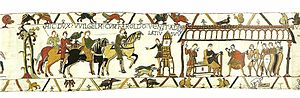
Bayeux-tapetet / Dansk oversættelse af den latinske tekst
Bayeux-tapetet [bajø] er et 70 meter langt vægtæppe broderet med uldgarn på hørlærred. Det illustrerer normanneren Vilhelm Erobrerens erobring af England, da han vandt over Harold Godwinson i Slaget ved Hastings i 1066. Bayeux-tapetet blev sandsynligvis fremstillet på ordre af biskop Odo af Bayeux, Vilhelms halvbror og vicekonge i England, og er muligvis fremstillet i England. Det er et af ganske få tapeter, som har overlevet tidens tand, nok fordi det lå sammenrullet i en lufttæt blykasse og kun blev ophængt i domkirken i byen Bayeux i Normandiet ved særlige lejligheder.